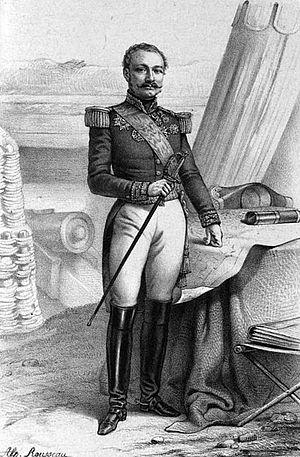
""Oudinot, duc de Reggio, général en chef de l'armée des Alpes et du corps expéditionnaire de la Méditerranée (1848-1849)""."
Le marquis Nicolas-Charles-Victor Oudinot, né à Bar-le-Duc le 3 novembre 1791, est le fils aîné du maréchal d'Empire Charles Oudinot. Député de Maine-et-Loire sous la monarchie de Juillet, 2ᵉ duc de Reggio après le décès en 1847 de son père, grand chancelier de la Légion d'honneur et gouverneur des Invalides, il est mort le 7 juillet 1863. Il est inhumé au cimetière du Père-Lachaise à Paris dans la 45ᵉ division.